Danny Gokey

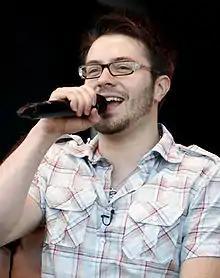
Gokey in his hometown of Milwaukee, Wisconsin in 2009

Gokey rose to national fame with his participation in the eighth season of "American Idol". Gokey's "American Idol" audition occurred only four weeks after his wife's death in July 2008. He auditioned with his friend Jamar Rogers, who also made it through to Hollywood but was eliminated before the live shows.